Ruth Buzzi

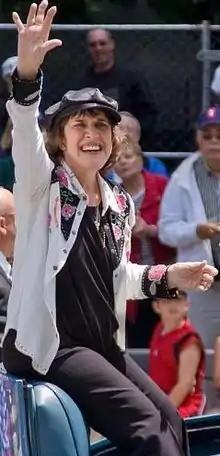
Buzzi in 2008

Buzzi appeared in the "Weird Al" Yankovic video "Gump" and similarly appeared in other music videos with the B-52's and the Presidents of the United States of America. She appeared on "Saved by the Bell", "The Muppet Show", two episodes of "You Can't Do That on Television" in 1979 (as well as the entire run of the "You Can't Do That On Television"s spinoff "Whatever Turns You On"), and numerous other television shows. She played the role of the eccentric Nurse Kravitz on NBC's daytime soap opera "Passions". In 2006 and 2007, she made guest appearances on the children's TV series "Come on Over". She had featured roles in more than 20 films, including "Chu Chu and the Philly Flash", "Freaky Friday", "The North Avenue Irregulars", "The Apple Dumpling Gang Rides Again", "The Villain", "The Being", "Surf II", "The Adventures of Elmo in Grouchland", and a number of westerns for the European market known as the "Lucky Luke" series in which she plays the mother of the Dalton Gang. In 2021, she retired from acting.